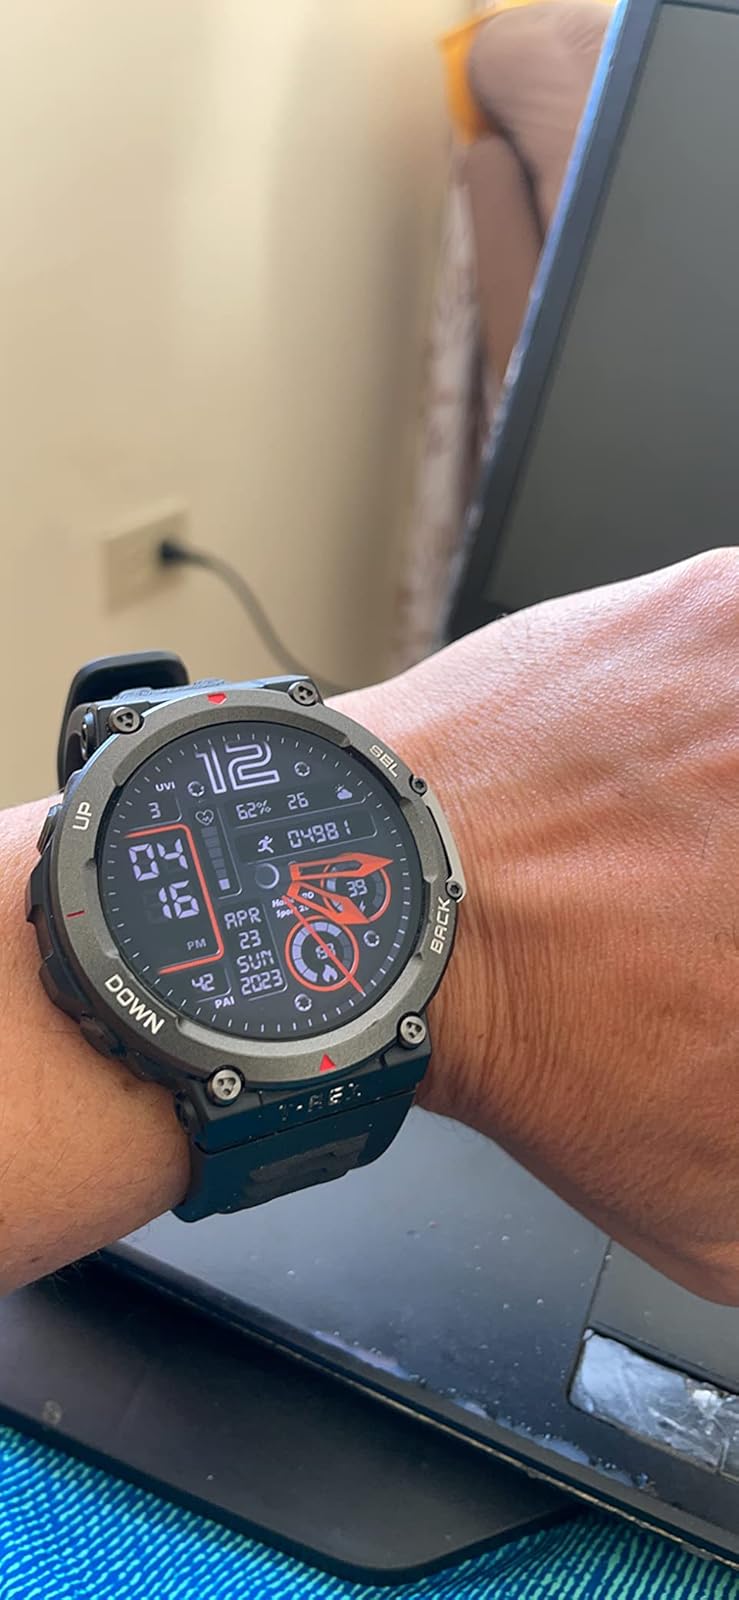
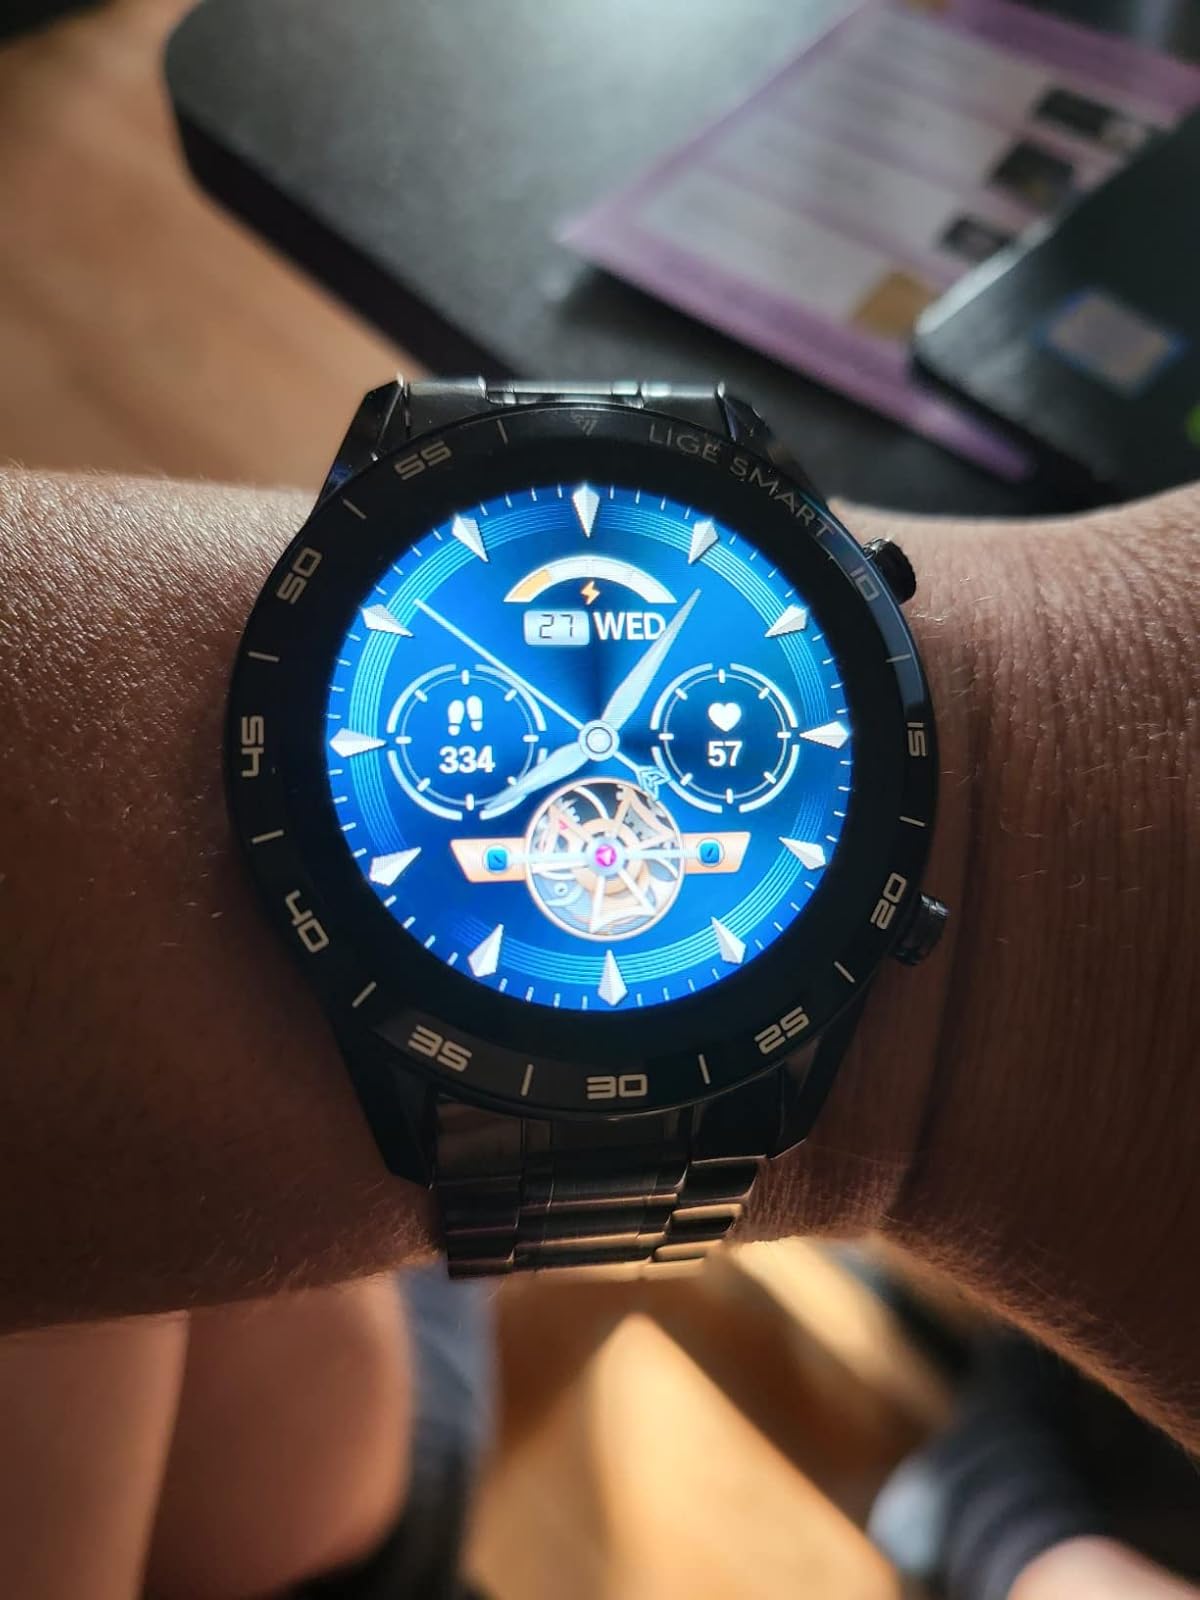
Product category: smartwatch
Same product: no